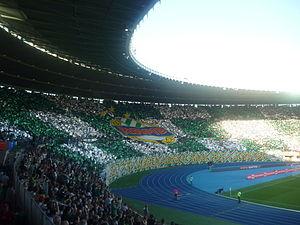
Le Rapid Vienne est un club autrichien de football, basé à Hütteldorf dans le quatorzième arrondissement de Vienne. Ses couleurs sont le vert et blanc.